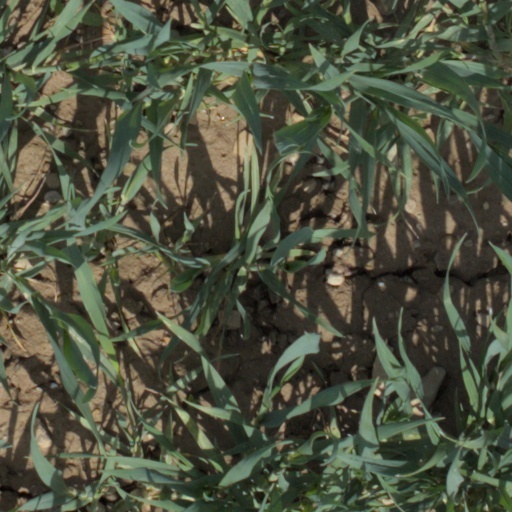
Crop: wheat